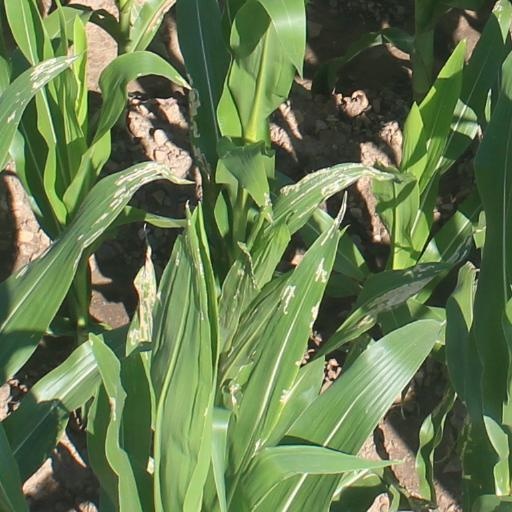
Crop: maize; corn